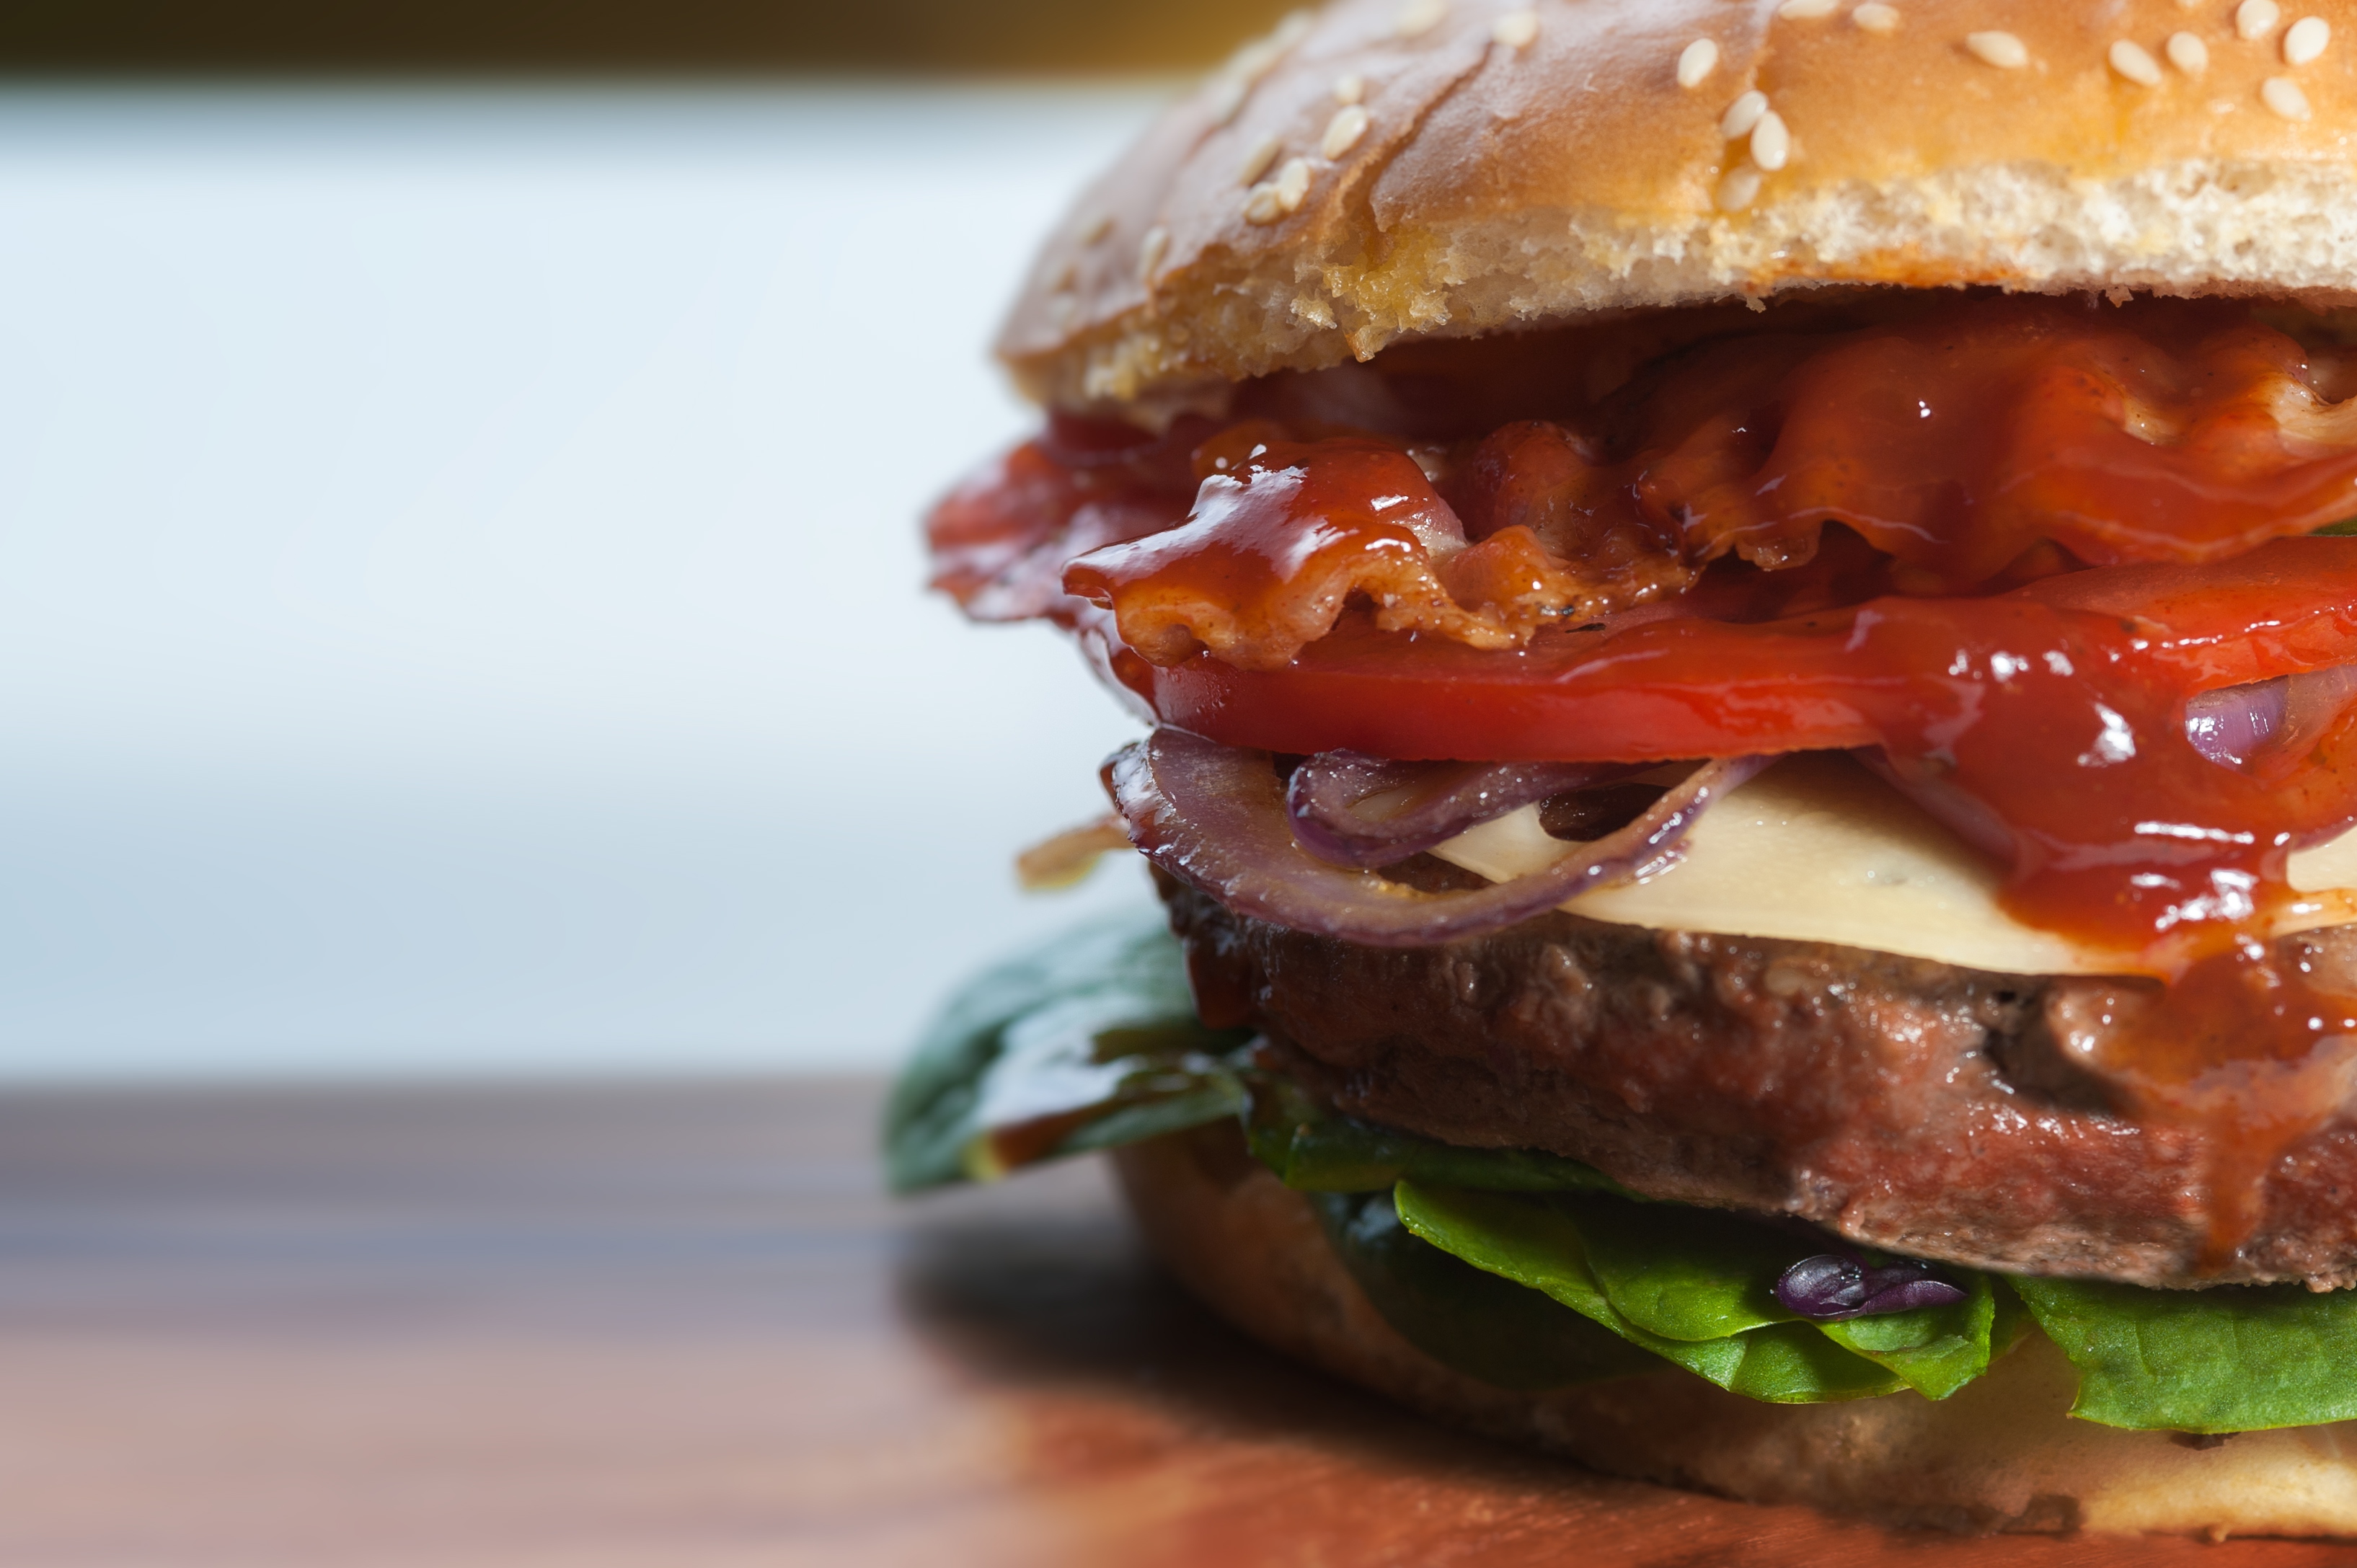
dish, food, hamburger, buffalo burger, cuisine, ingredient, veggie burger, breakfast sandwich, Burger king premium burgers, bacon sandwich, produce, sandwich, cheeseburger, patty, blt, fast food, junk food, slider, salmon burger, finger food, cemita, meat, baked goods, recipe, american food, Original chicken sandwich, Burger king grilled chicken sandwiches, vegan nutrition, fried food, Patty melt